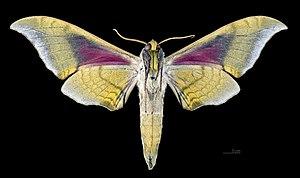
Callambulyx poecilus est une espèce d'insectes lépidoptères de la famille des Sphingidae, de la sous-famille des Smerinthinae, de la tribu des Smerinthini et du genre Callambulyx.